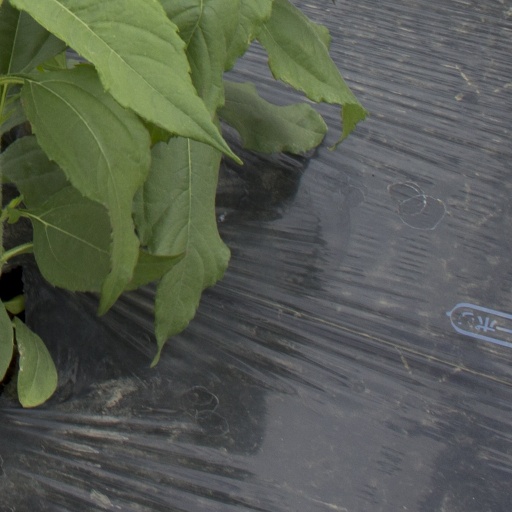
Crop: Jerusalem artichoke